Chris Crosby (comics)

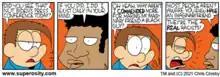
An example of a "Superosity" strip from March 2021

Crosby is the writer and artist of "Superosity", a daily comic that they launched on March 1, 1999. In a 2003 interview, Crosby described their comic as "a storyline-focused strip, packed with wacky insane humor... about the friendship between a group of unusual characters." The main character is also named Chris, who Crosby described as "an ever-optimistic, childlike guy who is not very smart and wears a big orange cape." Other characters include Boardy, a talking blue board who has amnesia but is a scientific genius, and Bobby, Chris's teenage brother, who hates everything and wants to be rich and famous. Bobby's best friend is a talking turtle named Snap, one of many characters brought over from earlier Crosby strips. The cast also features Arcadia, a young female lawyer who Chris is in love with.